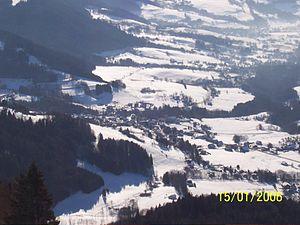
vue sur la Vallée Verte
Habère-Poche est une commune française située dans le département de la Haute-Savoie, en région Auvergne-Rhône-Alpes. Celle-ci possède une station de sports d'hiver, Les Habères, dont le domaine skiable est relié à celui de Bellevaux et un espace nordique au col des Moises.